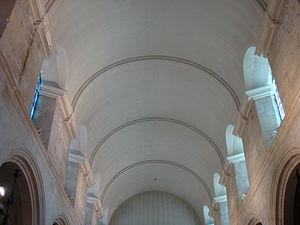
Voûte en berceau de la nef principale.
L'église Saint-François du Havre est un des plus vieux bâtiments du centre-ville du Havre et un des seuls rescapés. Il se trouve dans le quartier Saint-François, reconstruit dans un style régionaliste qui contraste avec les autres quartiers reconstruits pas Auguste Perret. C'est un bâtiment du XVIIᵉ siècle de style plutôt Renaissance.